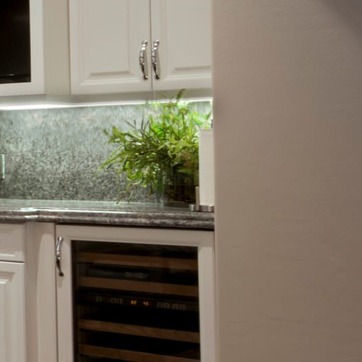
Material: foliage